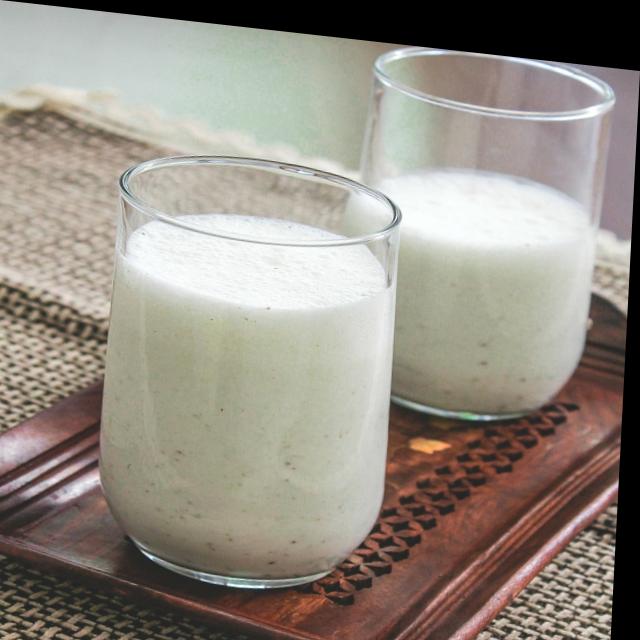
Dish: lassi